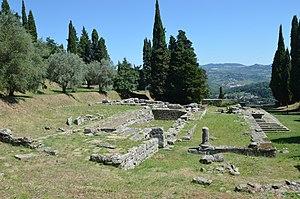
L'architecture étrusque, comme beaucoup d'autres de ses pratiques culturelles, se caractérise par l'intégration de savoirs précédents, issus des cultures grecque ou plus orientales, puis de leur assimilation en y apportant des modifications, et ensuite de leur transmission et intégration au monde romain.